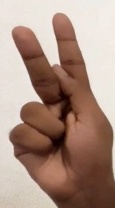
ASL sign: K